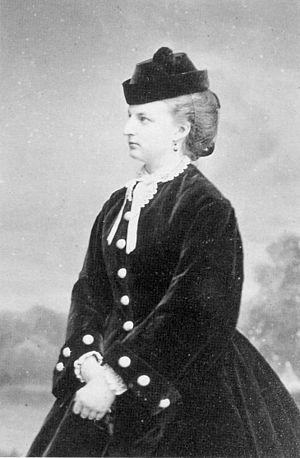
Louis Auguste Marie Eudes de Saxe-Cobourg-Kohary, prince de Saxe-Cobourg, né le 8 août 1845 au château d'Eu et mort le 14 septembre 1907 à Karlsbad, est un prince allemand de la Maison de Saxe-Cobourg, militaire austro-hongrois et un amiral de la marine impériale brésilienne.
Marie Adélaïde Amélie Clotilde de Saxe-Cobourg-Kohary, princesse de Saxe, puis, par son mariage, princesse palatine de Hongrie, est née le 8 juillet 1846 à Neuilly-sur-Seine, en France, et morte le 3 juin 1927 à Alcsút, en Hongrie est un membre de la Maison de Saxe-Cobourg.
Louis-Philippe Iᵉʳ, né le 6 octobre 1773 à Paris en France et mort le 26 août 1850 à Claremont au Royaume-Uni, est le dernier roi français. Il règne de 1830 à 1848 sur la France, avec le titre de « roi des Français ». Bien moins traditionaliste que ses prédécesseurs, il incarna un tournant majeur dans la conception et l'image de la royauté en France.